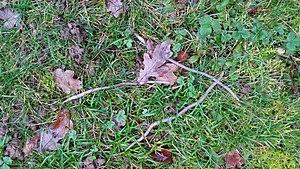
Lombricidés ont fui à la surface après de la pluie persistante